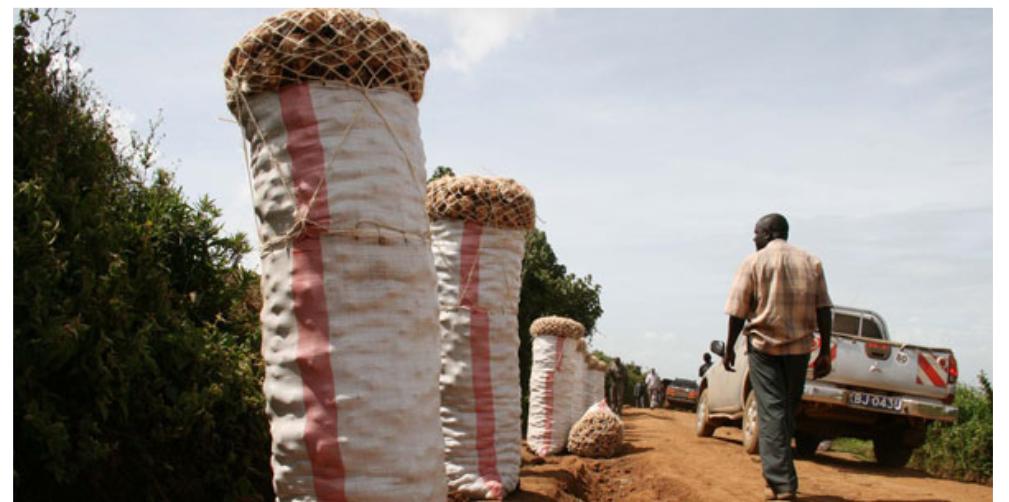
Vifungashio maalumu vyenye rangi nyeupe vilivyohifadhi zao la biashara aina ya viazi ikiwa pembezoni mwa hifadhi ya barabara ikiwa imezungukwa na uoto wa asili unaojumuisha nyasi pamoja na vichaka, ikiashiria ni eneo la shamba linalo tumika kwa ajili ya uzalishaji wa mazao hayo.